Tiger bread
Also known as:
arz - Egyptian Arabic: عيش النمر
de - German: Tigerbrot
es - Spanish: Pan tigre
he - Hebrew: לחם מנומר
hy - Armenian: Վագրակերպ հաց
jv - Javanese: Roti macan
ko - Korean: 호랑이빵
nl - Dutch: Tijgerbrood
pl - Polish: Chleb tygrysi
ru - Russian: Тигровый хлеб
uk - Ukrainian: Тигровий хліб
Category: bread (bread roll, loaf bread)
Cuisine: Dutch
Associated cuisines: Dutch
Area: Netherlands
Countries: Netherlands
Region: Western Europe

The bread is generally made with a pattern baked onto the top made by painting rice paste onto the surface prior to baking.The rice paste that imparts the bread's characteristic flavour dries and cracks during the baking process. The bread itself has a crusty exterior, but is soft inside. Typically, it is made as a white bread bloomer loaf or bread roll, but the technique can be applied to any shape of bread.

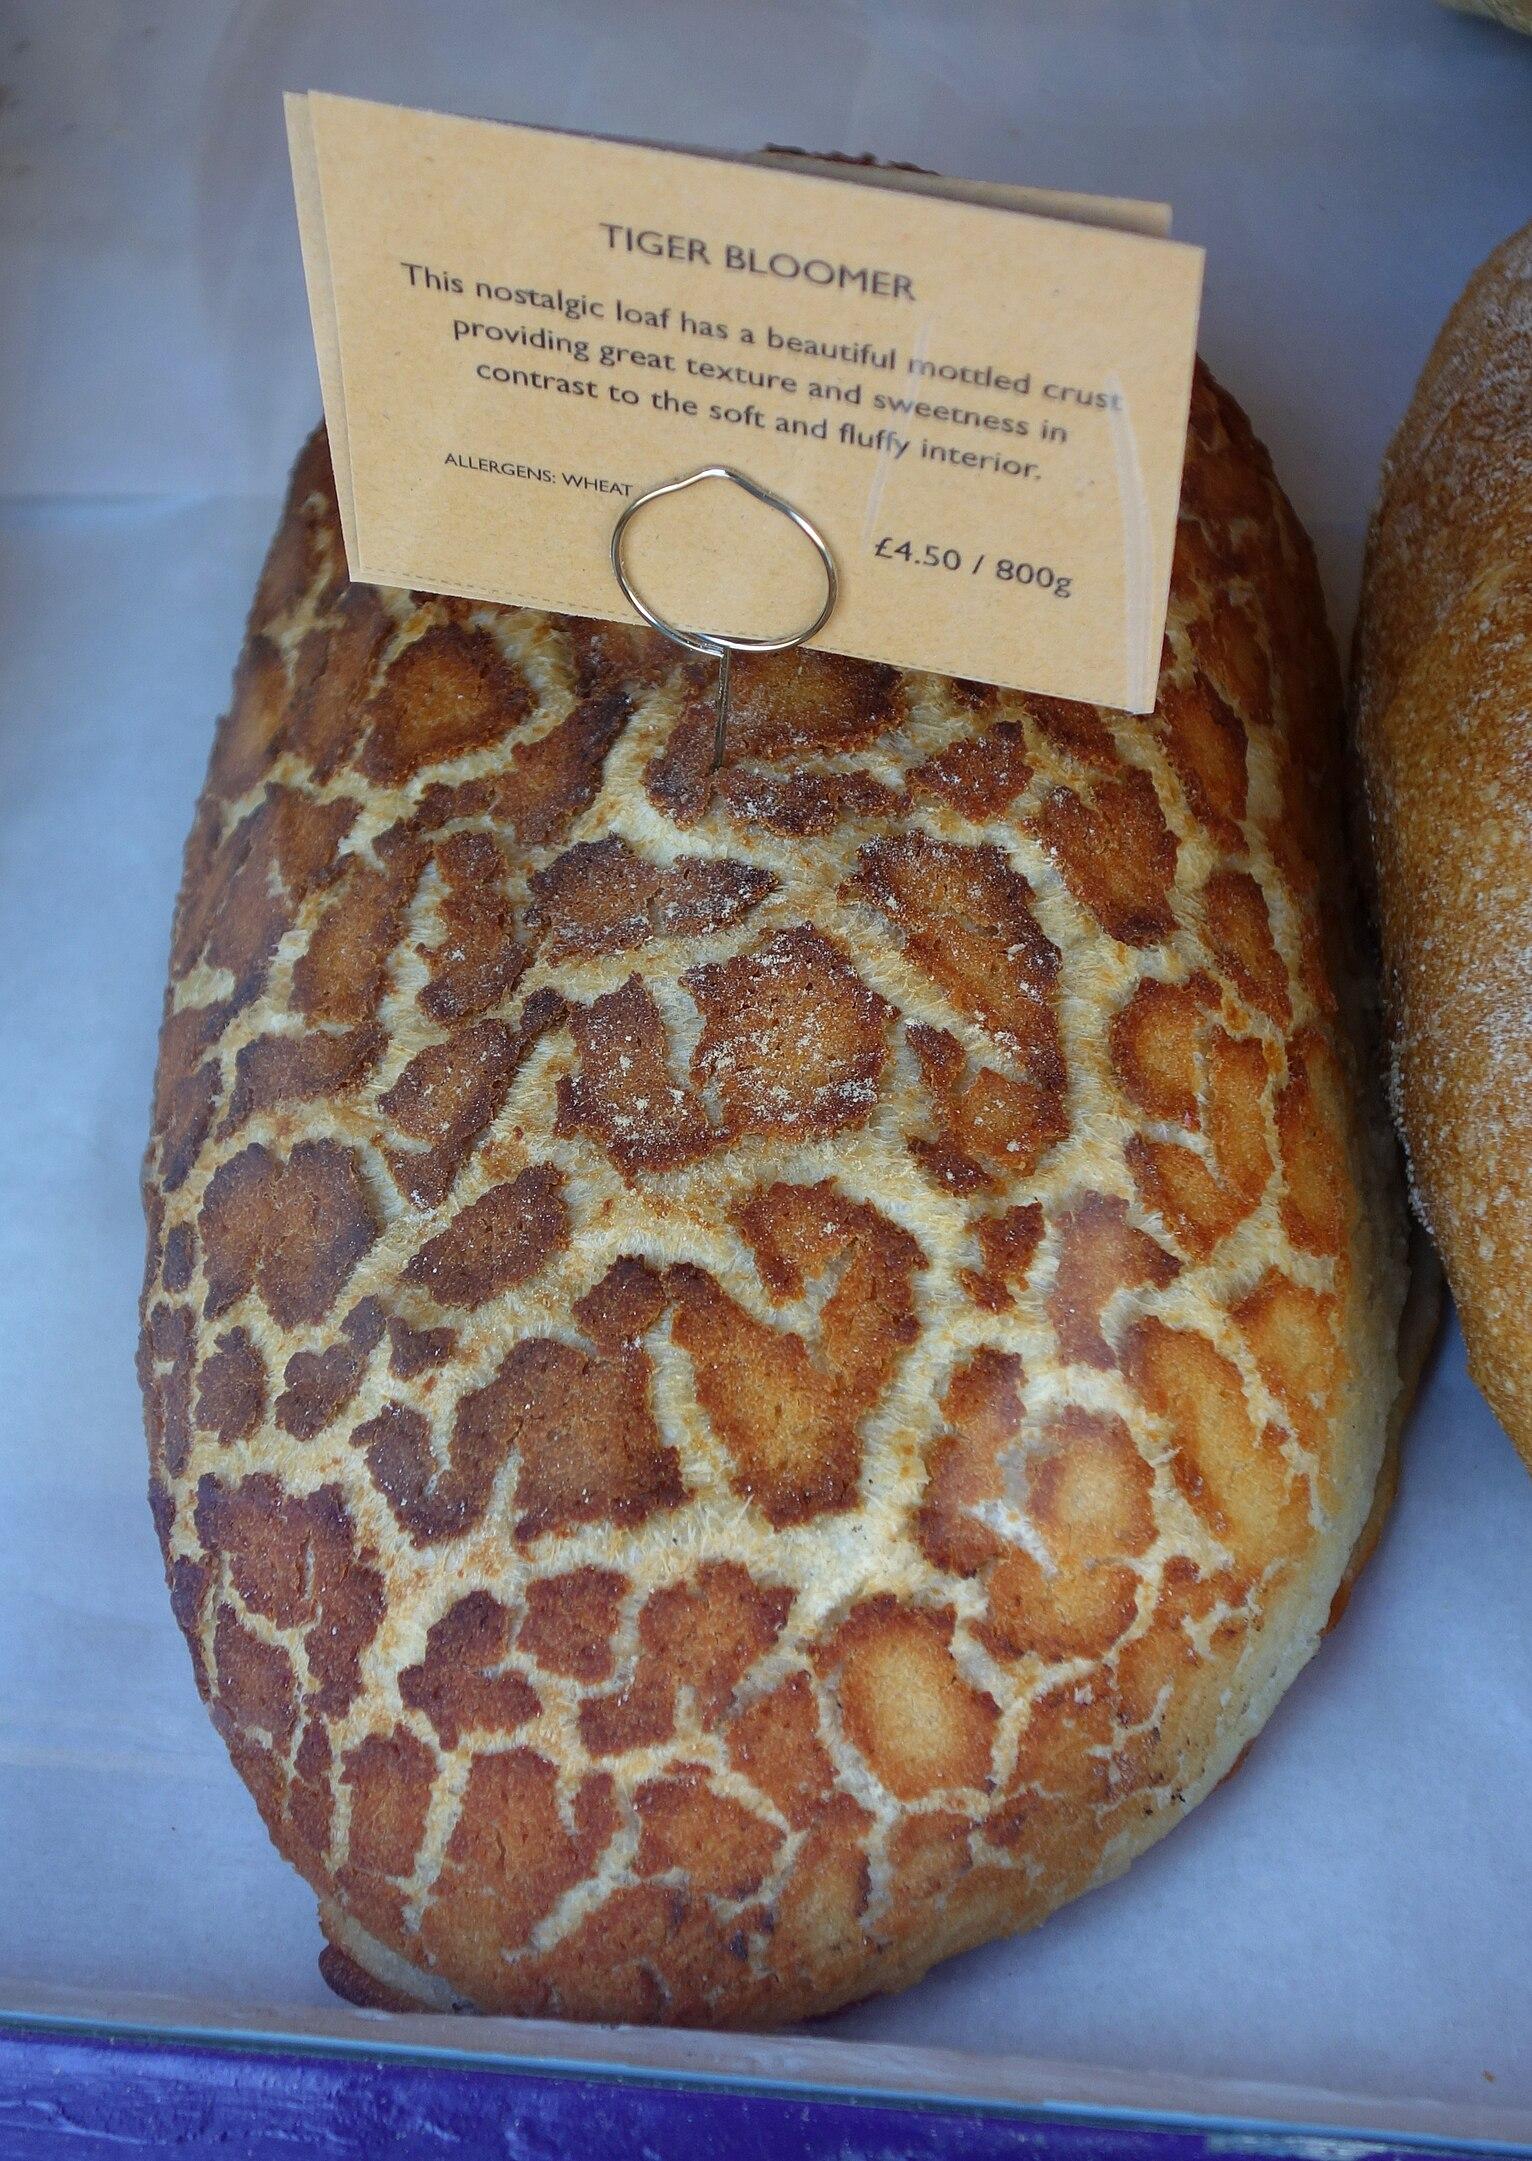
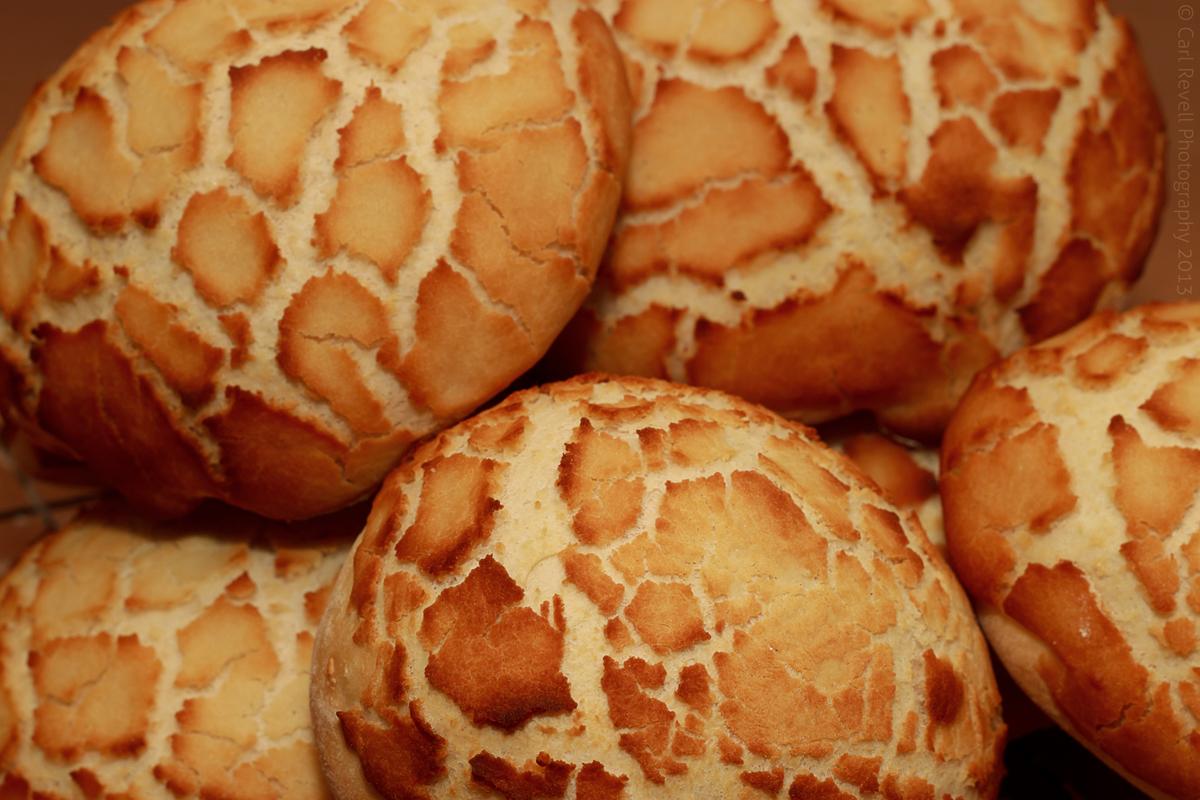